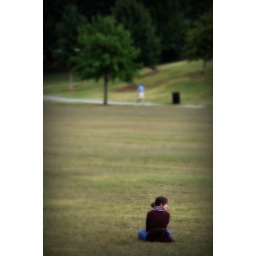
girl in piedmont park flying model planes.